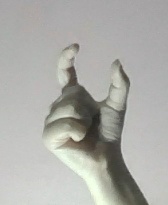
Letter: nun